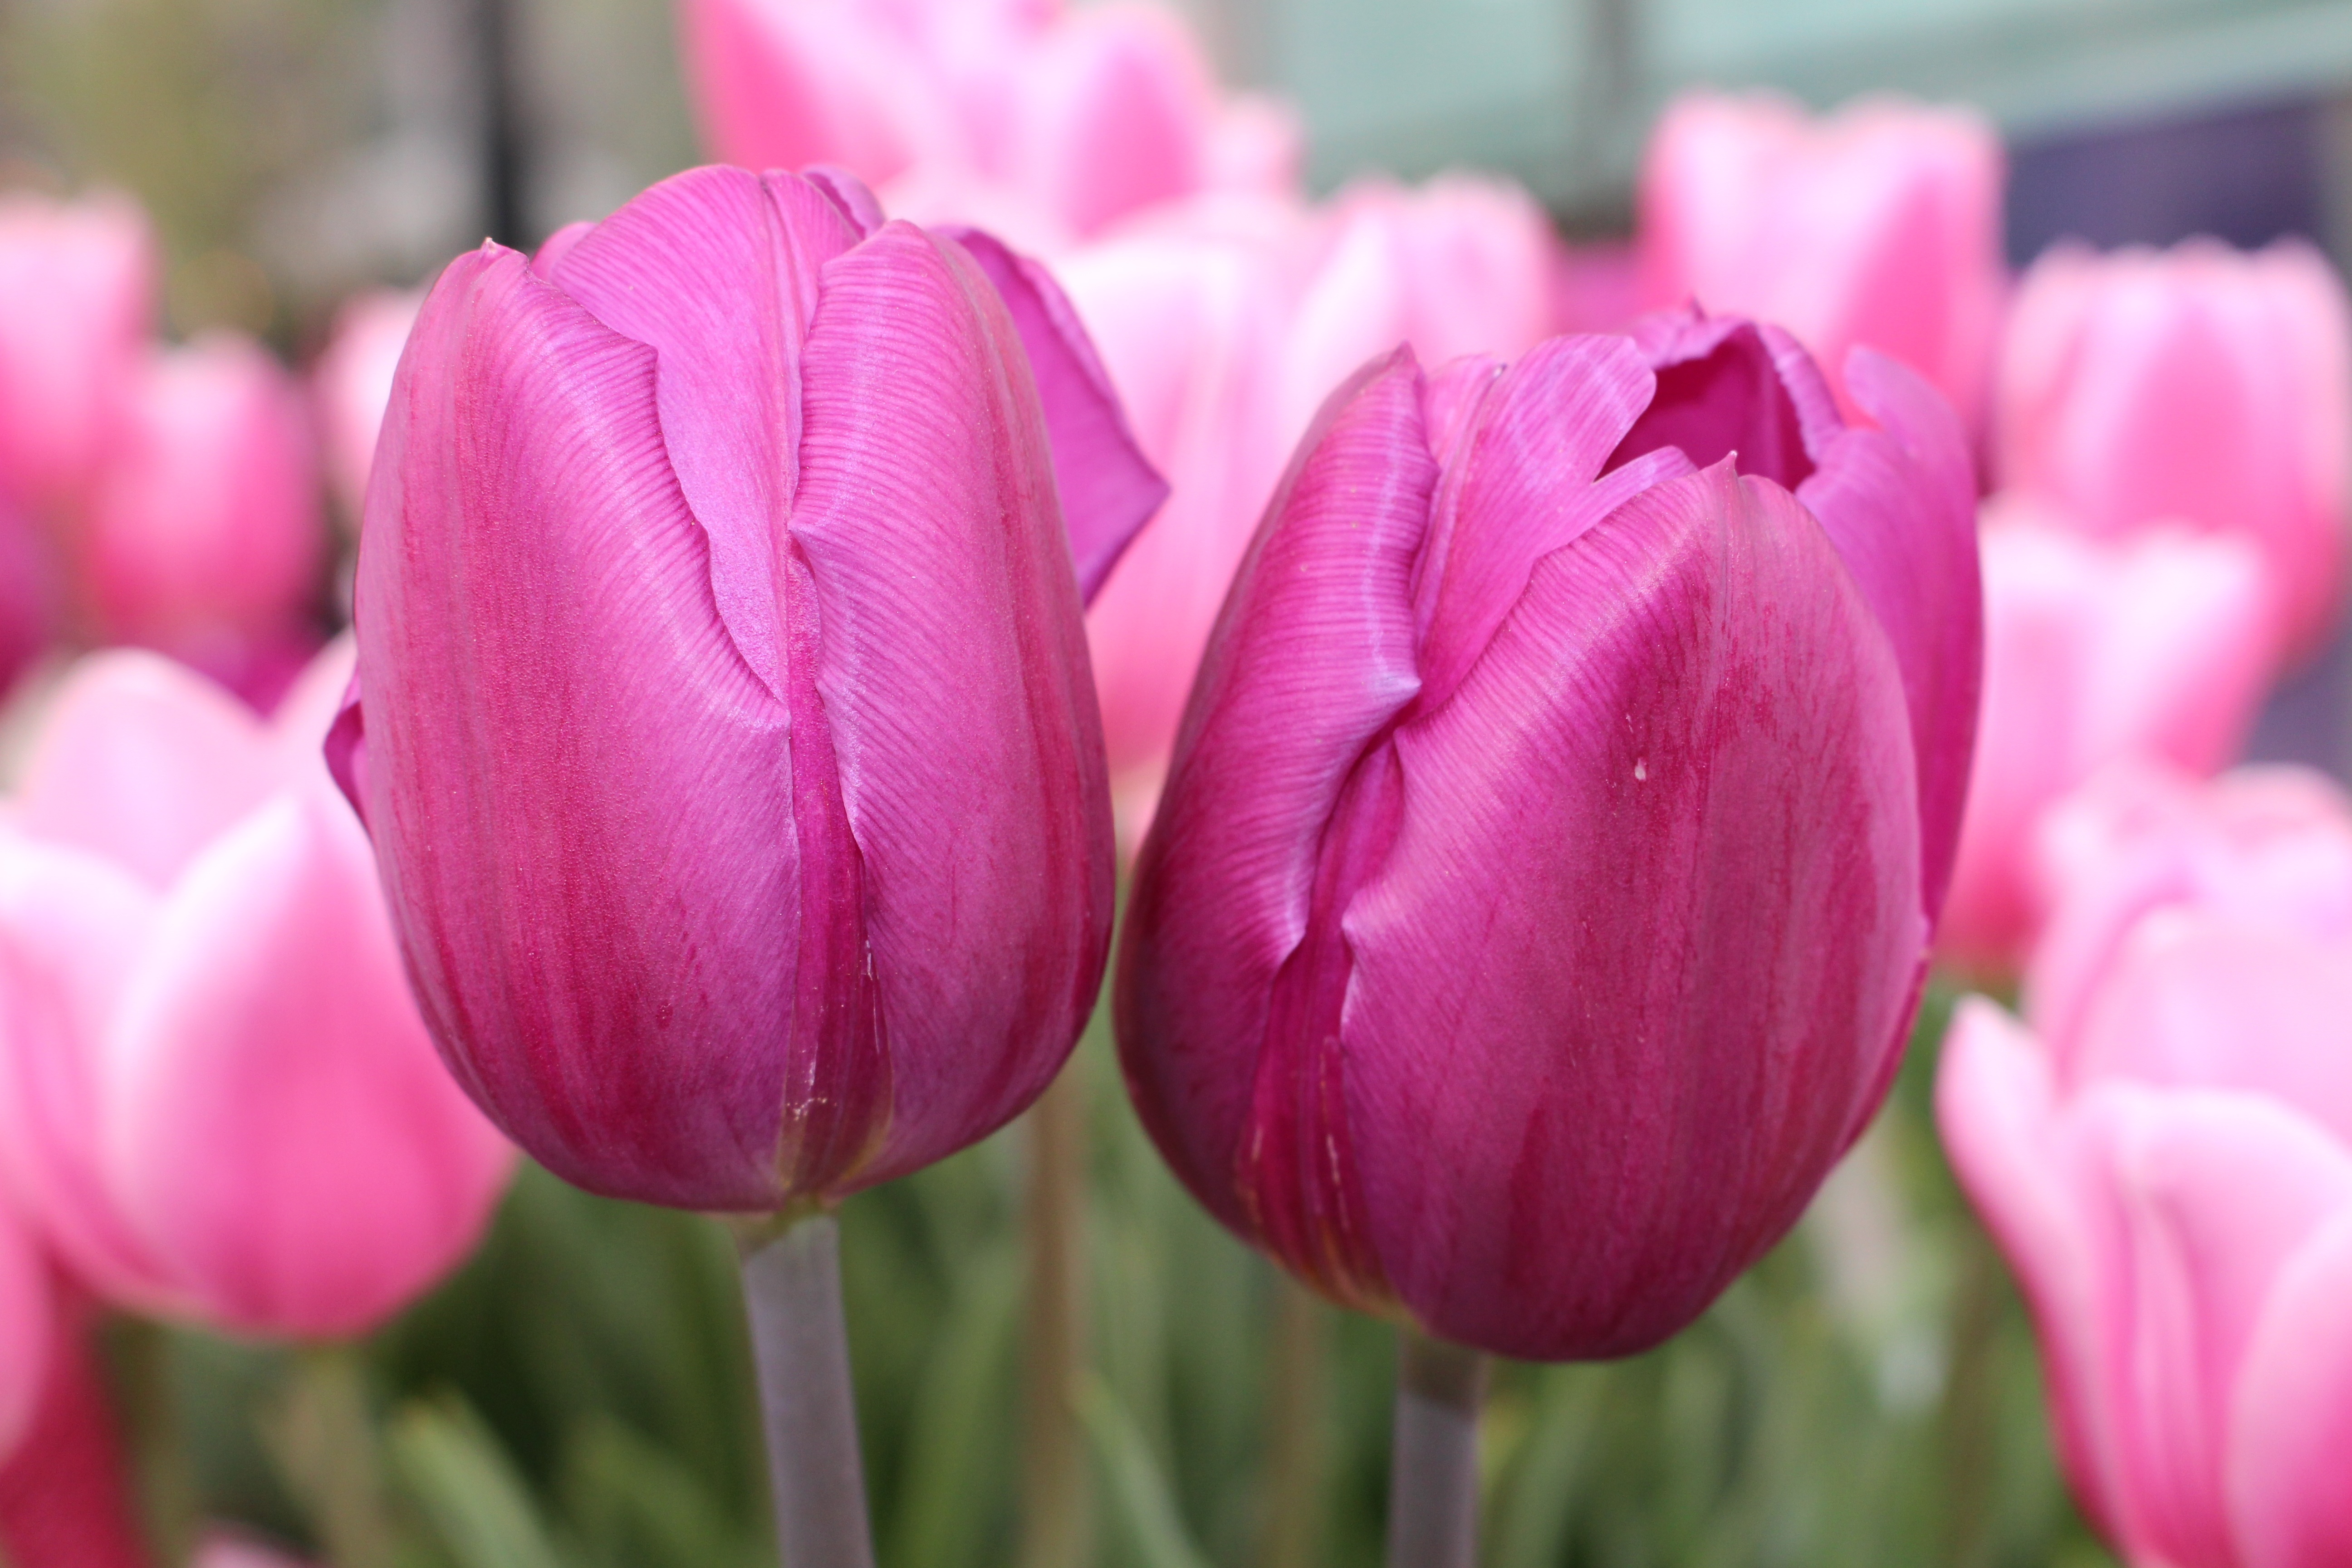
nature, plant, flower, petal, bloom, summer, floral, tulip, red, pink, flowering plant, lily family, plant stem, land plant